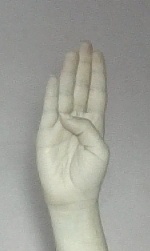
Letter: kaaf